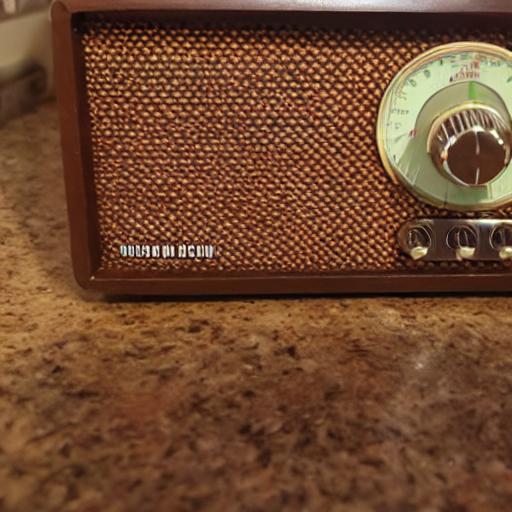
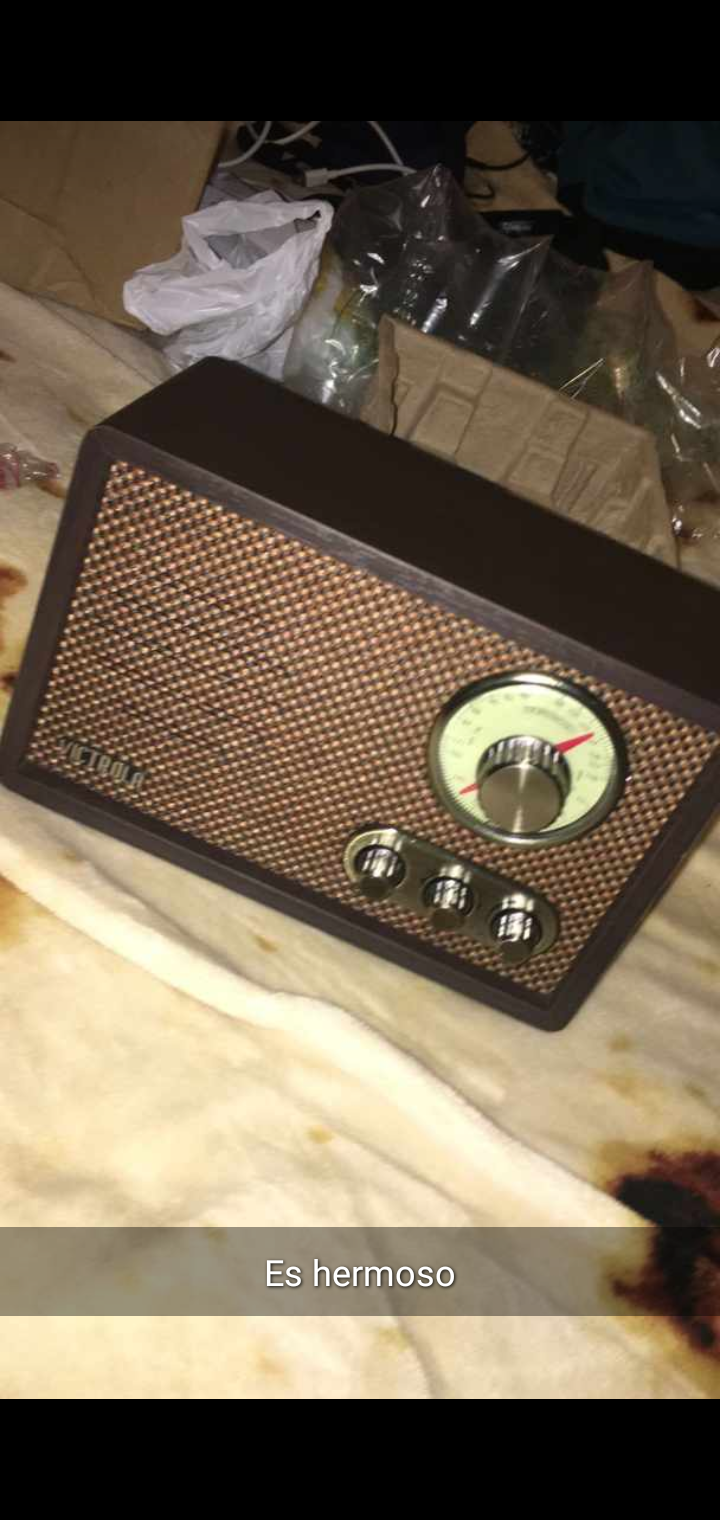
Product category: radio
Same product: no